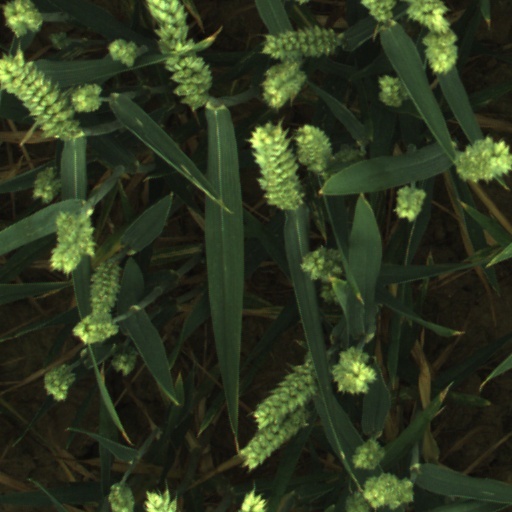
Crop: wheat